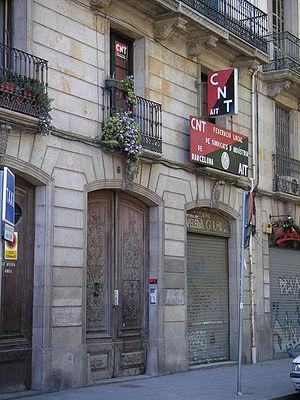
La Confédération nationale du travail est une organisation anarcho-syndicaliste fondée en 1910 à Barcelone.